An Indecent Thanksgiving Proposal

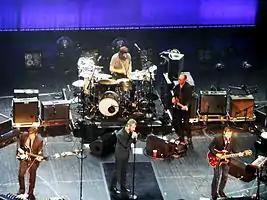
The National, who covered "The Thanksgiving Song" from the episode

"An Indecent Thanksgiving Proposal" was written by Lizzie and Wendy Molyneux and directed by Tyree Dillihay. Despite airing as a part of the show's third season, it was actually produced as the nineteenth episode of its second season, hence bearing the production code 2ASA19. Kevin Kline guest stars in the episode as recurring character Calvin Fischoeder, the Belcher family's landlord. Series voice actor H. Jon Benjamin first revealed details about the episode's plot, including Kline's appearance, in an interview with "Entertainment Weekly" in August 2012: "There's a good Thanksgiving one with Kevin Kline as the weird landlord with the eyepatch. It's funny, the family gets co-opted into pretending to be his family so that he can get laid."